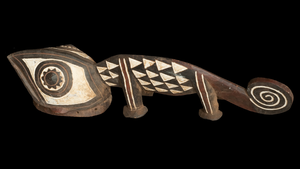
Masque de caméléon